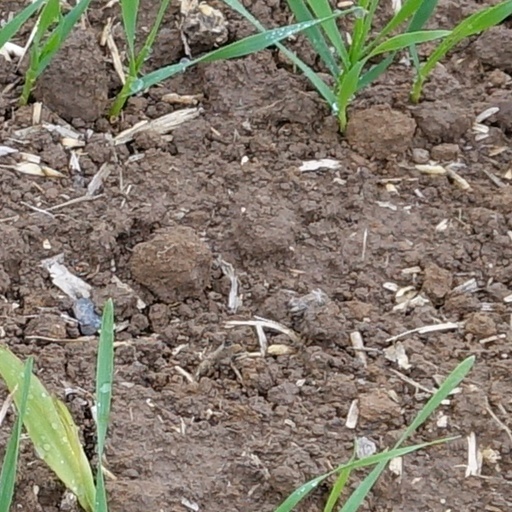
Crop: wheat